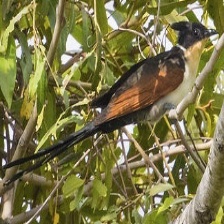
Species: CHESTNUT WINGED CUCKOO
Scientific name:  CLAMATOR COROMANDUS